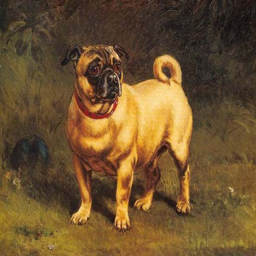
person was an artist that created this oil on canvas painting called animal .